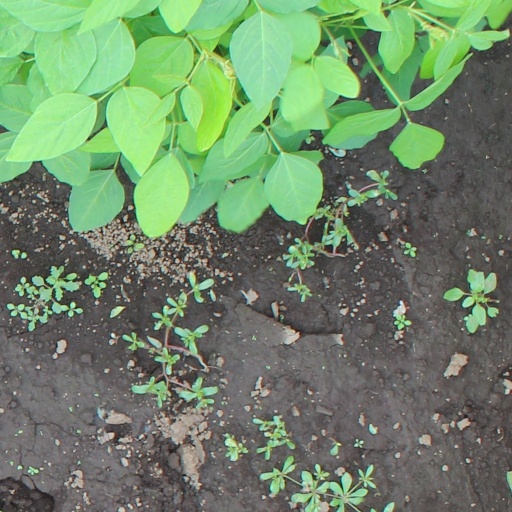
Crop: soybean